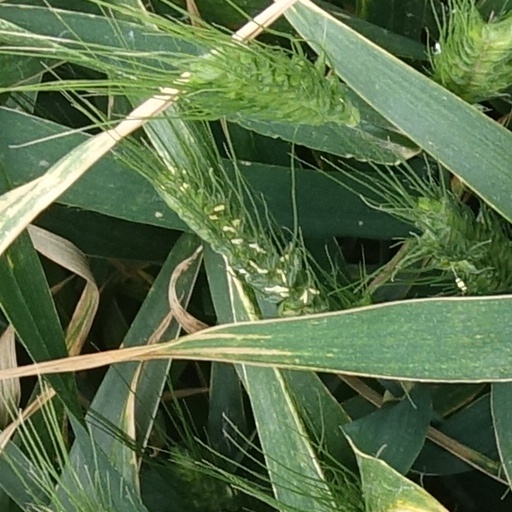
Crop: wheat